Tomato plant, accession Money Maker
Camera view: bottom (45 deg); turntable rotation: 60 degrees
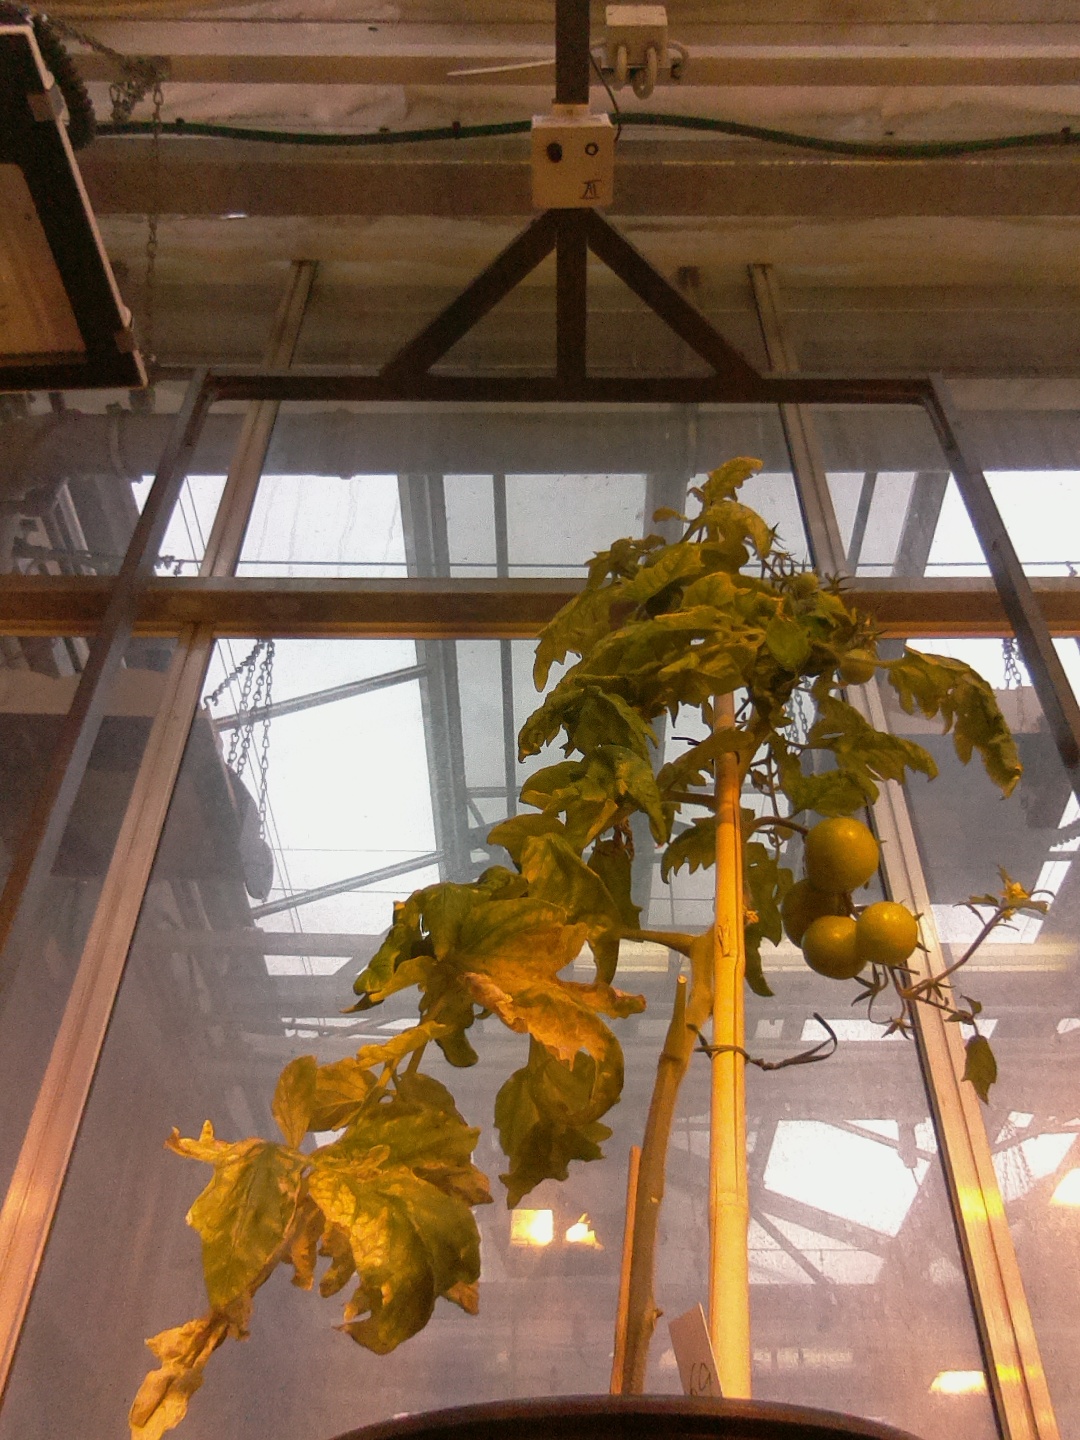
BBCH growth stage 79: 90% -100% of final fruit size